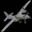
Label: airplane